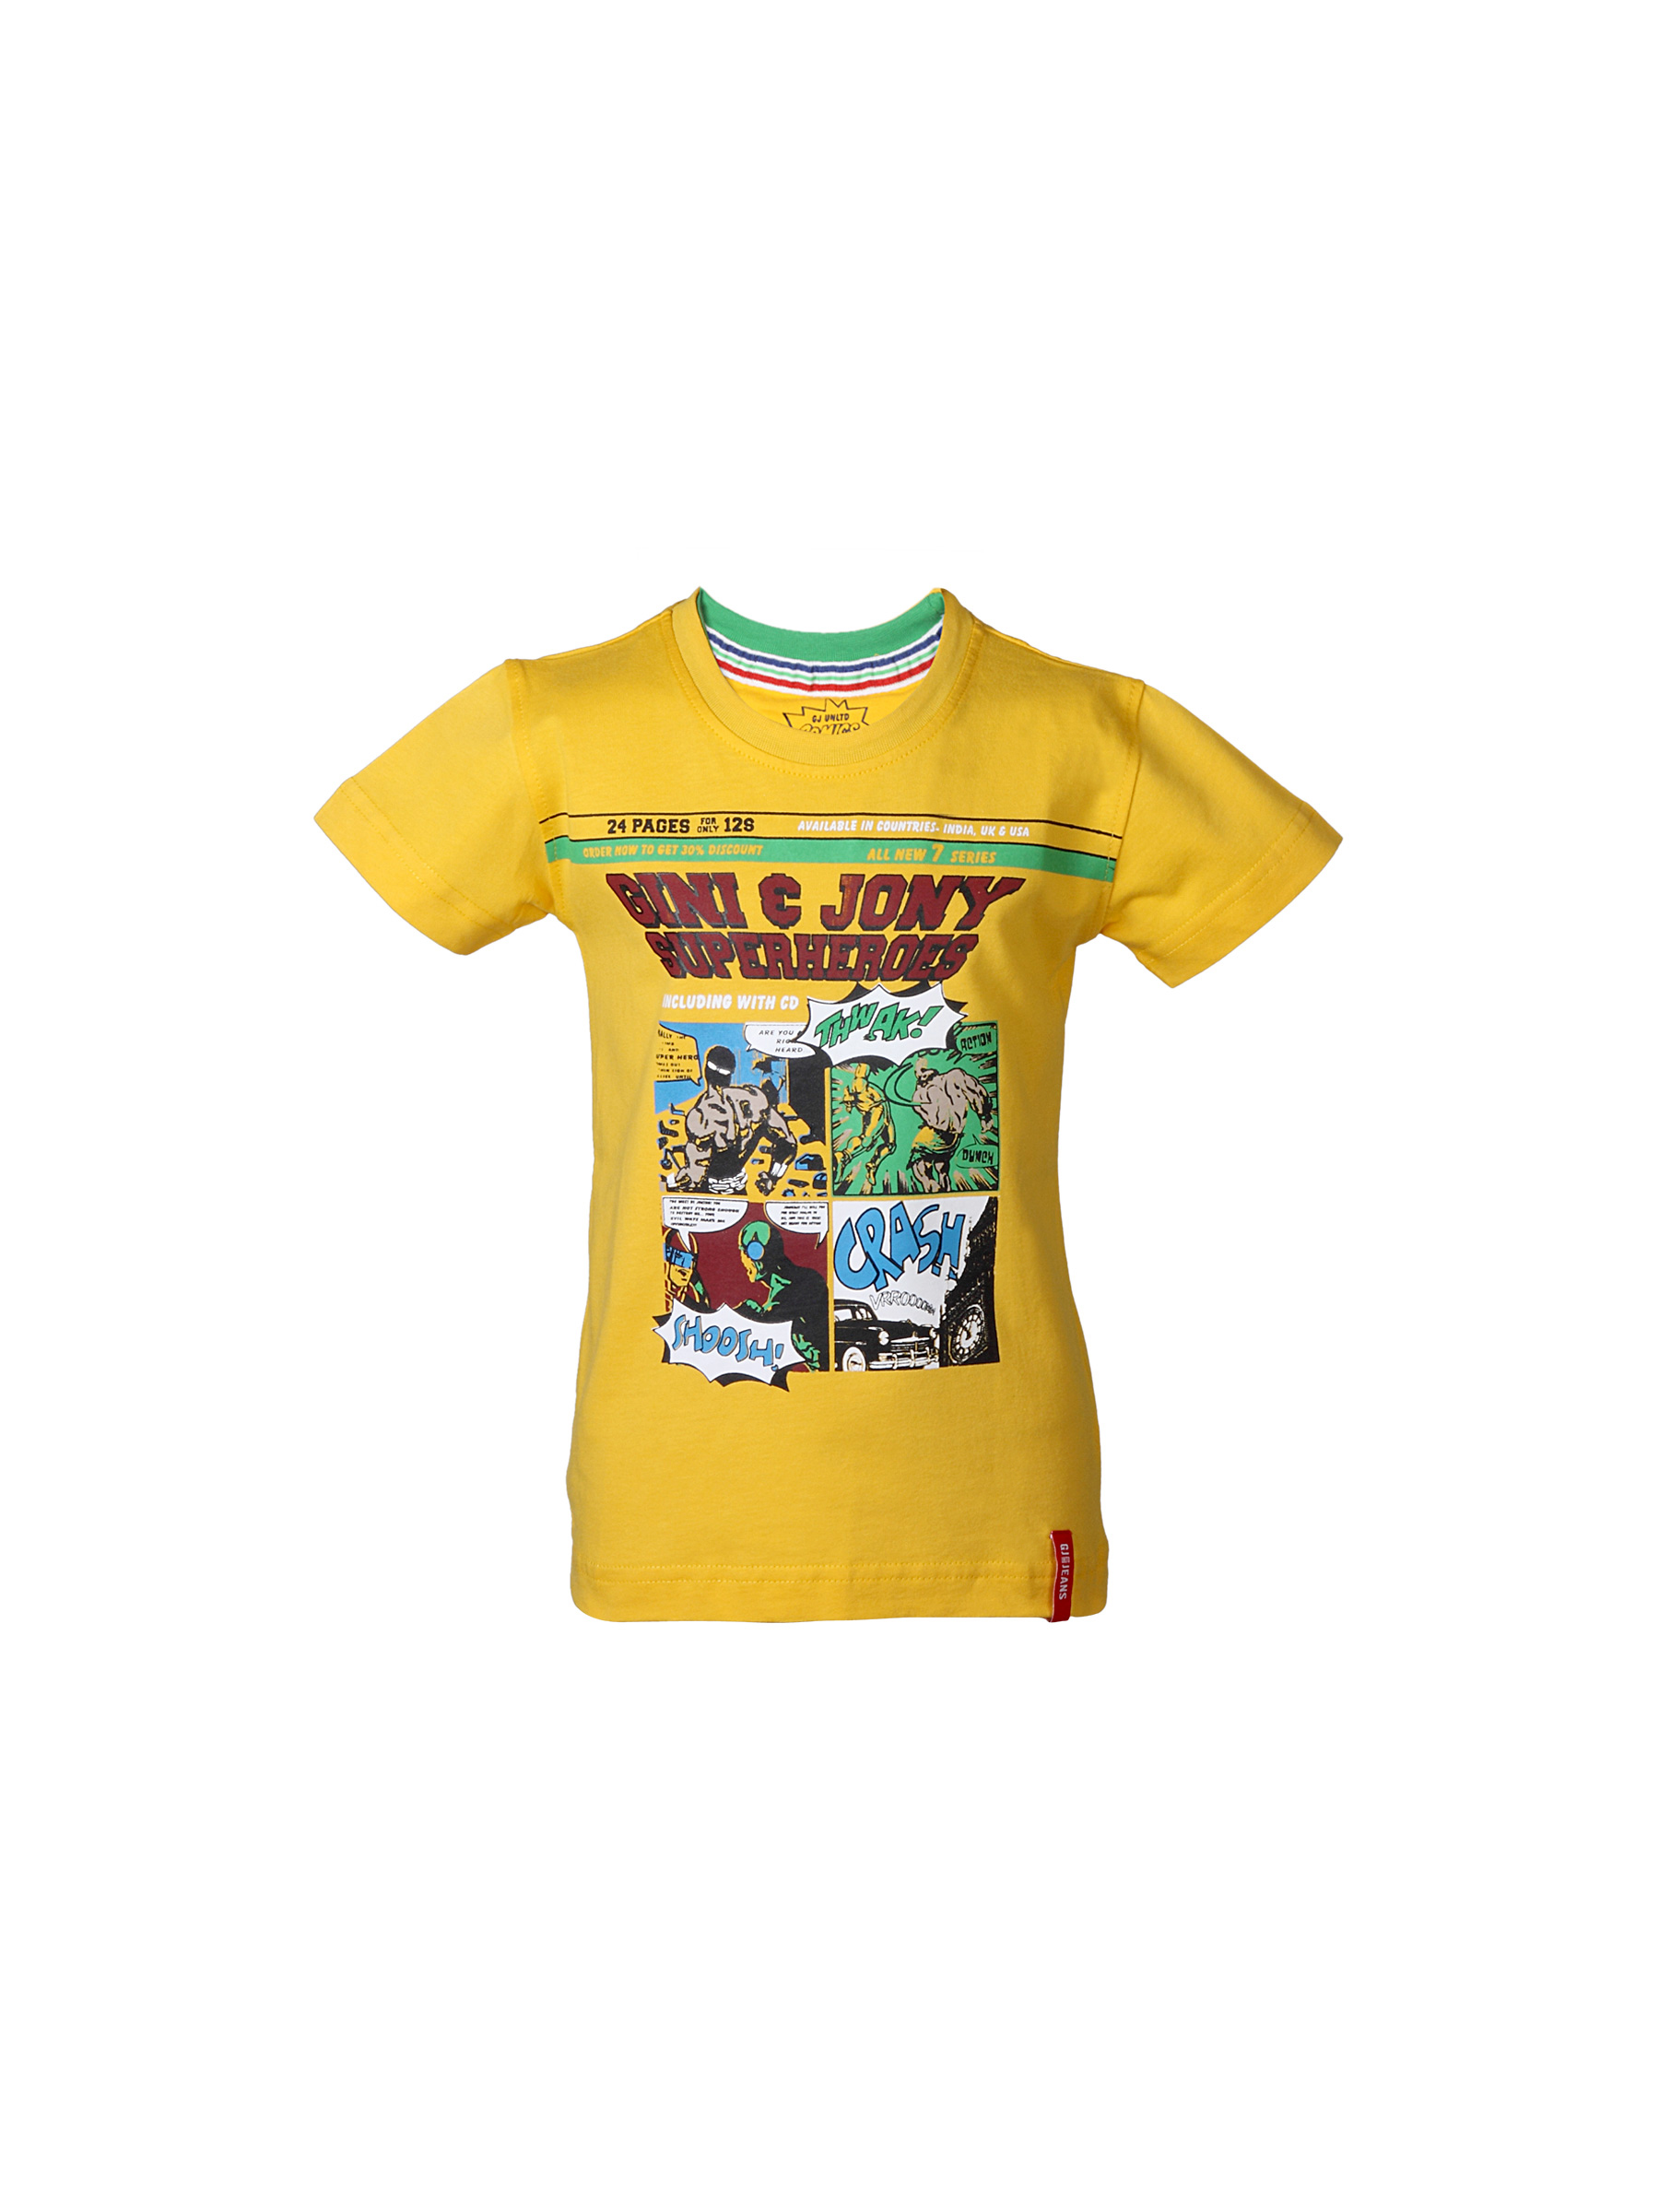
Gini and Jony Boys Printed Yellow T-shirt
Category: Apparel / Topwear / Tshirts
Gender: Boys
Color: Yellow
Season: Summer 2012
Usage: Casual